Stad van de Zon

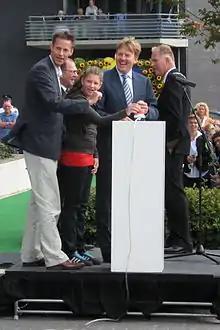
Official opening by prince Willem-Alexander on 23 September 2009

Stad van de Zon (City of the Sun) is a housing and building project in Heerhugowaard, The Netherlands, based on a concept developed by Bert Smolders, then urban planner with Kuiper Compagnons, and further realized by the architect and urban planner Ashok Bhalotra.